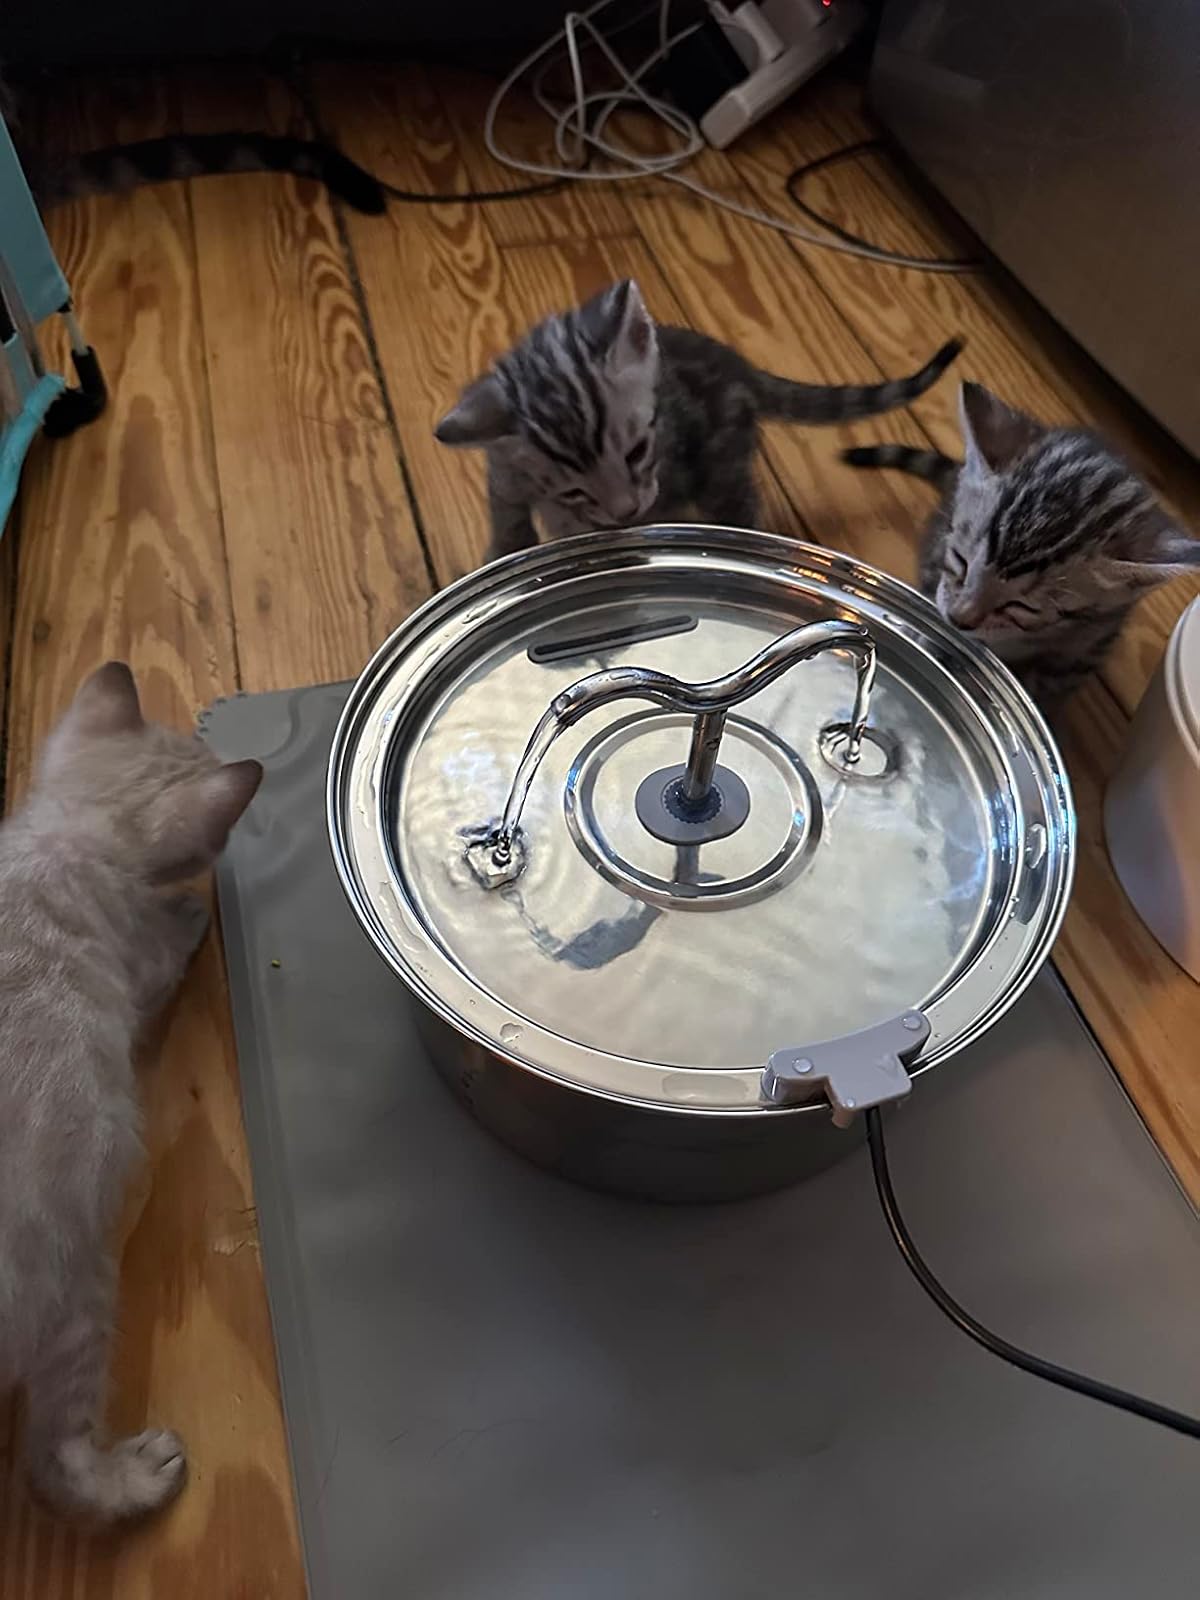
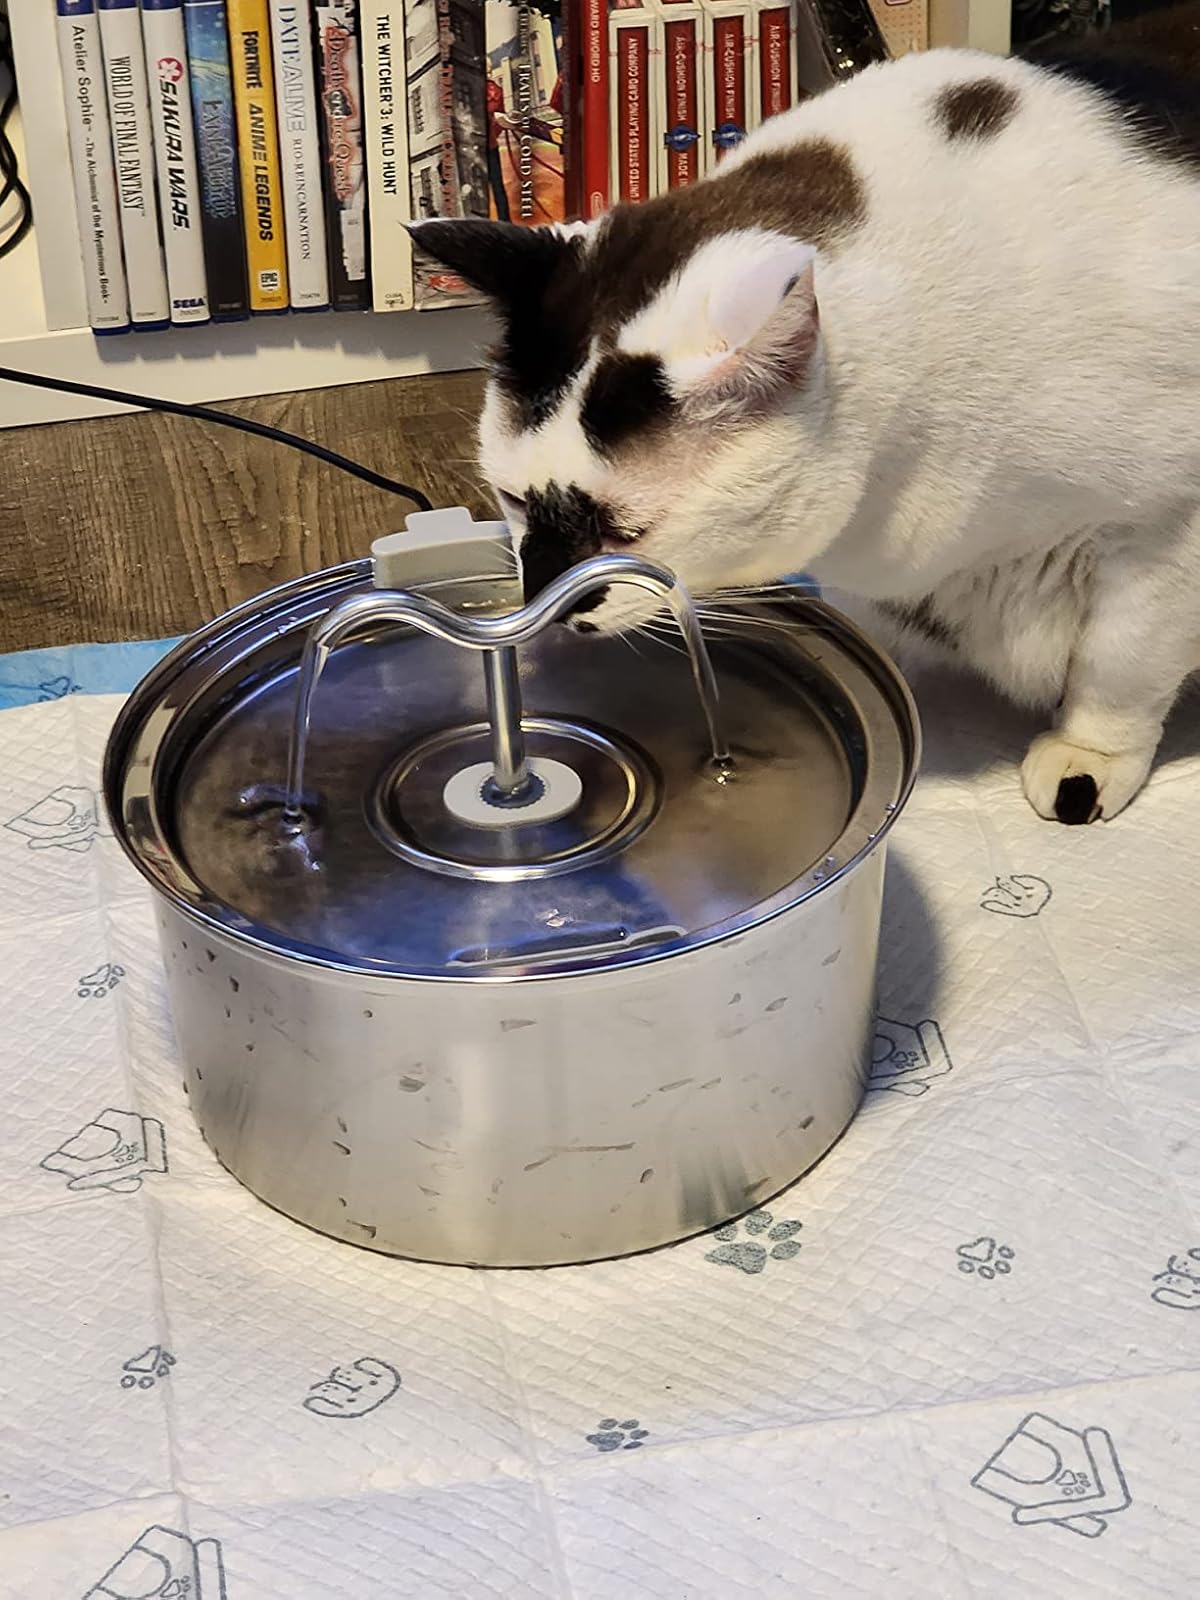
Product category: items_bowl
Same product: yes